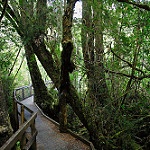
Scene: Outdoor